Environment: real
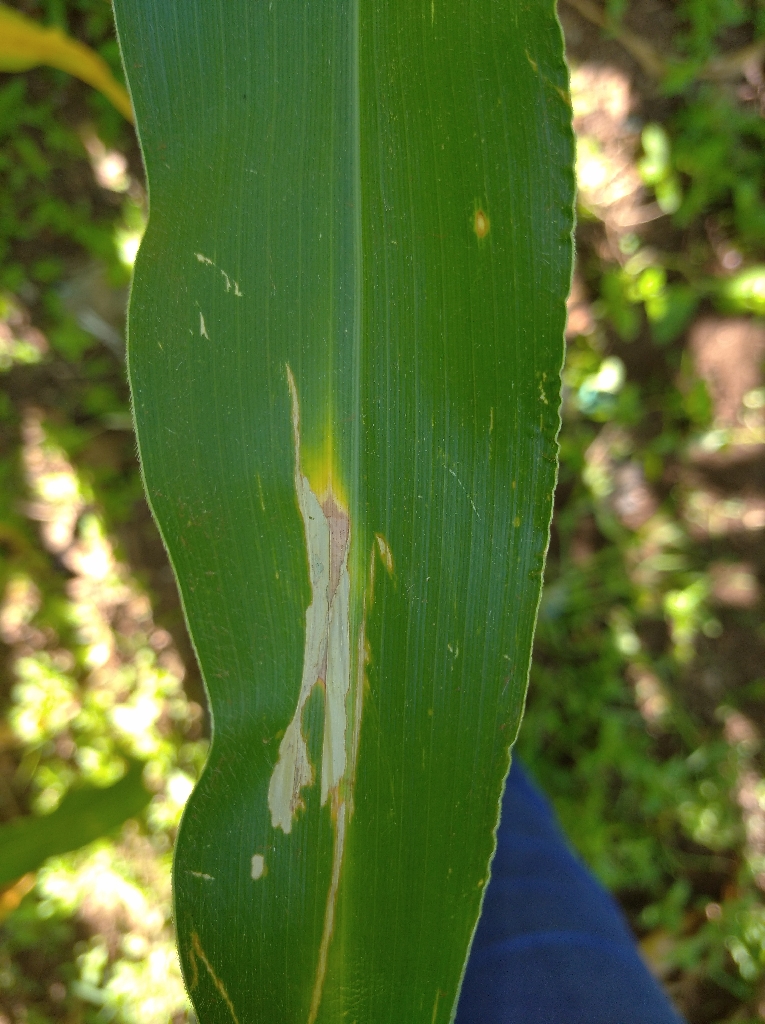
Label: northern_corn_leaf_blight